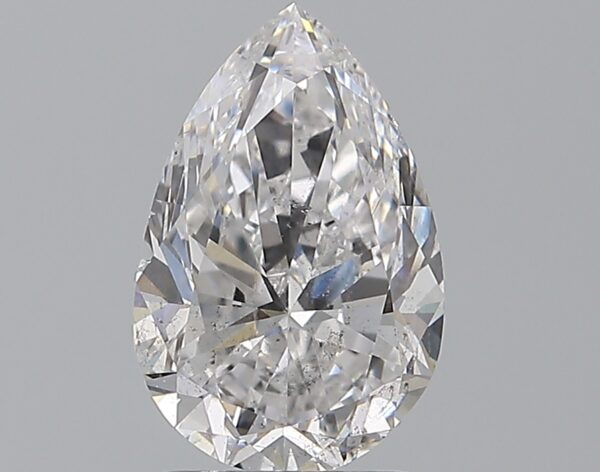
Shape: pear
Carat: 2
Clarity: SI2
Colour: D
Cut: EX
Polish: EX
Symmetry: VG
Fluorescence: N
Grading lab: GIA
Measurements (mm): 10.39 x 6.83 x 4.37